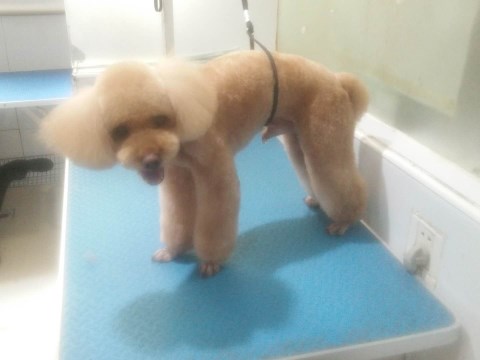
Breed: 7449-n000128-teddy